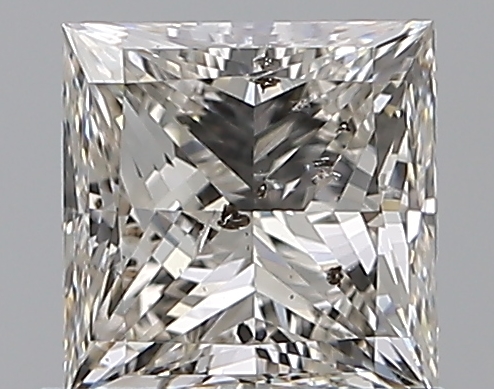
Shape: princess
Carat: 1
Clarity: SI2
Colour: I
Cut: EX
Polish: EX
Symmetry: VG
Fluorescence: N
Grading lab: GIA
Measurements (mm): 5.41 x 5.31 x 3.83